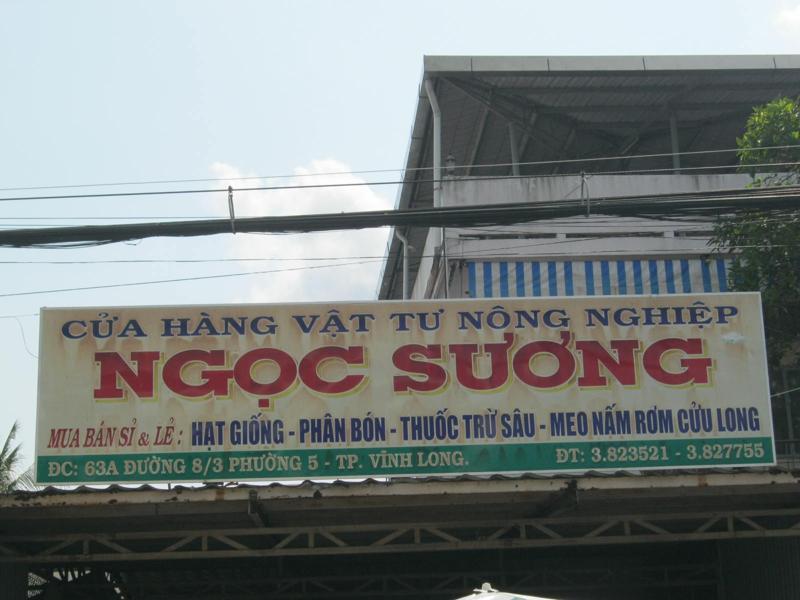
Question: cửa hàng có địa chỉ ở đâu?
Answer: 63a đường 8/3 phường 5-thành phố vĩnh long